North Sulawesi babirusa

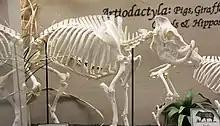
Skeleton of a North Sulawesi babirusa (Museum of Osteology)

The North Sulawesi babirusa has a head-and-body length of and weighs up to . It is virtually hairless (easily revealing its greyish skin), and the tail-tuft is also nearly hairless. In males, the relatively long and thick upper canines are strongly curved. They emerge through the roof of the snout, while the long lower canines emerge through the side of the mouth. The upper canines can grow backwards in a curve until they penetrate the skull of the male babirusa.